Stearns County Courthouse

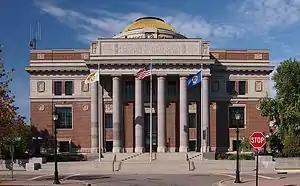
The Stearns County Courthouse viewed from the southeast

The Stearns County Courthouse is the seat of government for Stearns County in St. Cloud, Minnesota, United States. The Beaux-Arts style building was constructed in 1921 to replace Stearns County's original 1864 courthouse. It stands in a prominent square in downtown St. Cloud, flanked by other government buildings. A Prairie School style jail was built to the northeast in 1922, and the two buildings were listed as the Stearns County Courthouse and Jail on the National Register of Historic Places in 1982 for having local significance in the themes of architecture and politics/government. They were nominated for being prominent symbols of Stearns County government. The 1922 jail building was demolished in 1987.